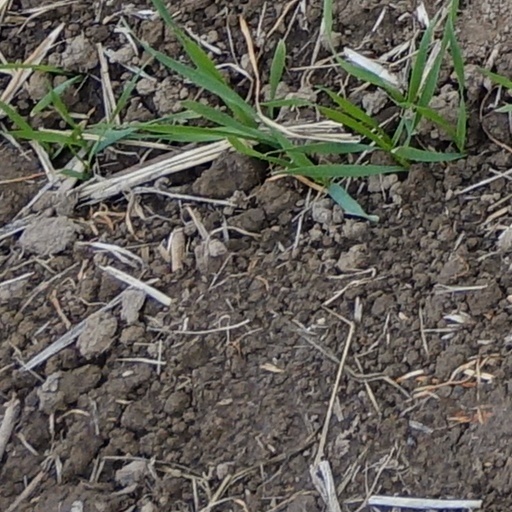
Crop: wheat